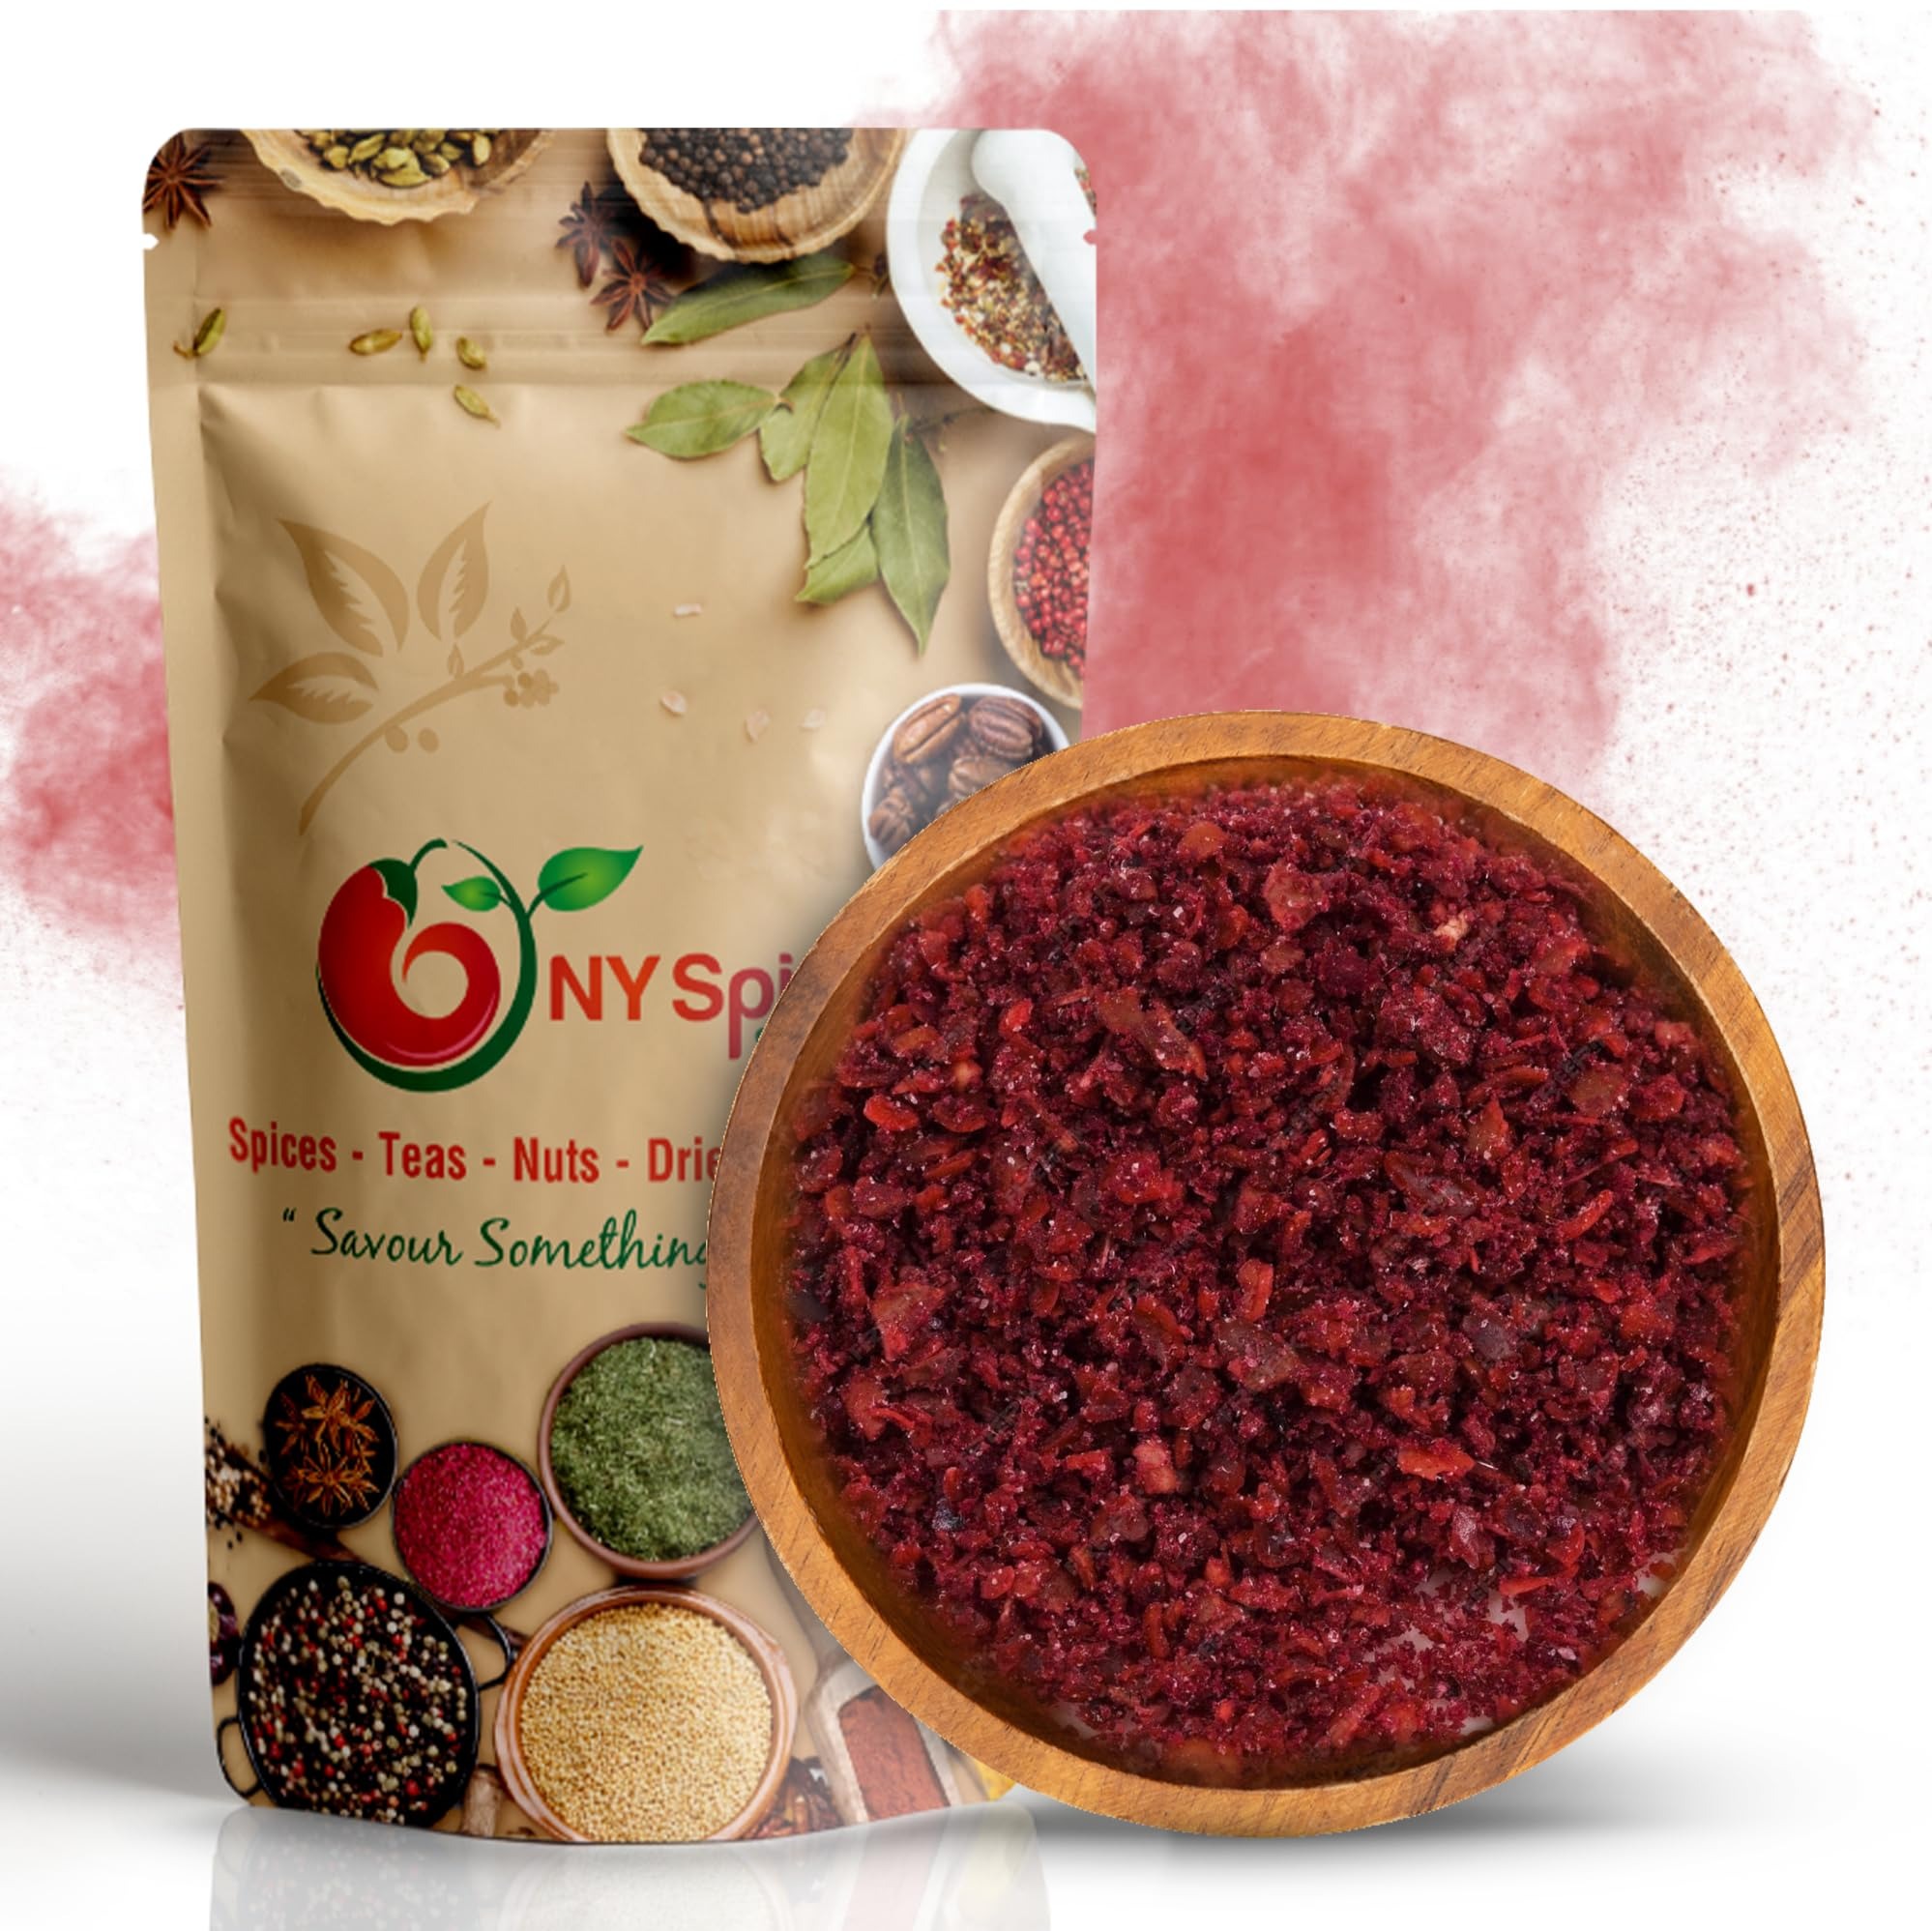
Item Name: NY SPICE SHOP Sumac Spice Granulated – Turkish Seasoning - Ground Sumac Berries Granulate - Tangy & Citrusy Middle Eastern Spices - Traditional Purple Seasonings for Cooking – 3 Pound
Bullet Point 1: 🌶️ELEVATING YOUR CULINARY: Sumac adds a tangy, citrus flavor to your food, making it taste bright and delicious. Sumac spice is unique taste works well in both savory and sweet dishes, making it a versatile spice loved in many cuisines.
Bullet Point 2: 🌶️WELLNESS SPICE - Pure Sumac is more than just a spice; it's loaded with antioxidants, vitamins, and minerals. Choosing the Sumac Collection not only enhances your meals but also supports your overall well-being.
Bullet Point 3: 🌶️ENHANCE YOUR RECIPES - Sprinkle the granulated sumac from this collection on salads, grilled meats, or roasted vegetables for a quick and easy flavor boost in your recipes.Premium sumac convenient and adds a distinct taste to your dishes.
Bullet Point 4: 🌶️PURE AND NATURAL - This ground sumac is 100% natural with no preservatives, additives, or colorants. Sumac bush is gluten-free, lactose-free, and vegan. Packaged in a shaker bottle for freshness, it's farm-fresh, ensuring the herb's natural aroma.
Bullet Point 5: 🌶️SUMAC DELIGHT - Our 1, 3 & 5-Pound Sumac Packaging for Lasting Culinary Delight. Ensure a long-lasting supply of this exceptional spice for meal enhancement with every sprinkle.
Product Description: <b>THE PREMIUM SUMAC BY FUSION SELECT HAS THAT ONE-OF-A-KIND FLAVOR YOU’RE LOOKING FOR! </b><br><br> <b>SUMAC IS AN EXOTIC MIDDLE EASTERN COMMON SPICE WITH A FRUITY SOUR FLAVOR. FARM FRESH, IN RESEALABLE BAG TO MAINTAIN THE HERB'S FRESHNESS AND AROMA. </b><br><br> Sumac has a long history of use as a spice and medicine, dating back to ancient times. The sumac berry bush is believed to have originated in the Mediterranean region, and it has been used in Middle Eastern and Mediterranean cuisine for centuries. <br><br> <b>EAT WELL PREMIUM FOODS RANGE HIGH QUALITY TURKISH SPICES, HERBS, TEAS, AND SEASONINGS. </b><br><br> <li><b>NATURAL -</b> Sumac is a dried, ground berry that has a unique sour and tart taste. <li><b>FLAVOR -</b> Ground sumac, a popular ingredient in Turkish seasoning and Arabic spices, is derived from the fruit of the sumac shrub and is typically used in its powdered form. This spice imparts a distinctive tangy and citrusy flavor, making it a unique and versatile addition to various dishes. <li><b>SALT SUBSTITUTE -<b> When meat is marinated with sumac before cooking, it produces a salty flavor, so it can be used as a salt substitute. <li><b>RECOMMENDED USES -<b> Upgrades your dips and salads with a tart lemony taste. When added to meat before cooking, the reaction with cooking creates a salty notion. <li><b>HOW TO USE -</b> Perfect for sprinkling or seasoning on hummus and other Middle Eastern dips and mezes or add to meat dishes before cooking or even use the sumac powder on salads. <li><b>AN ALL-NATURAL SPICE -<b> - Pure ground sumac has no salt. Without any chemicals, additives, or preservatives, you get to reap the full health benefits that sumac can offer.
Value: 48.0
Unit: Ounce

Price: 19.99